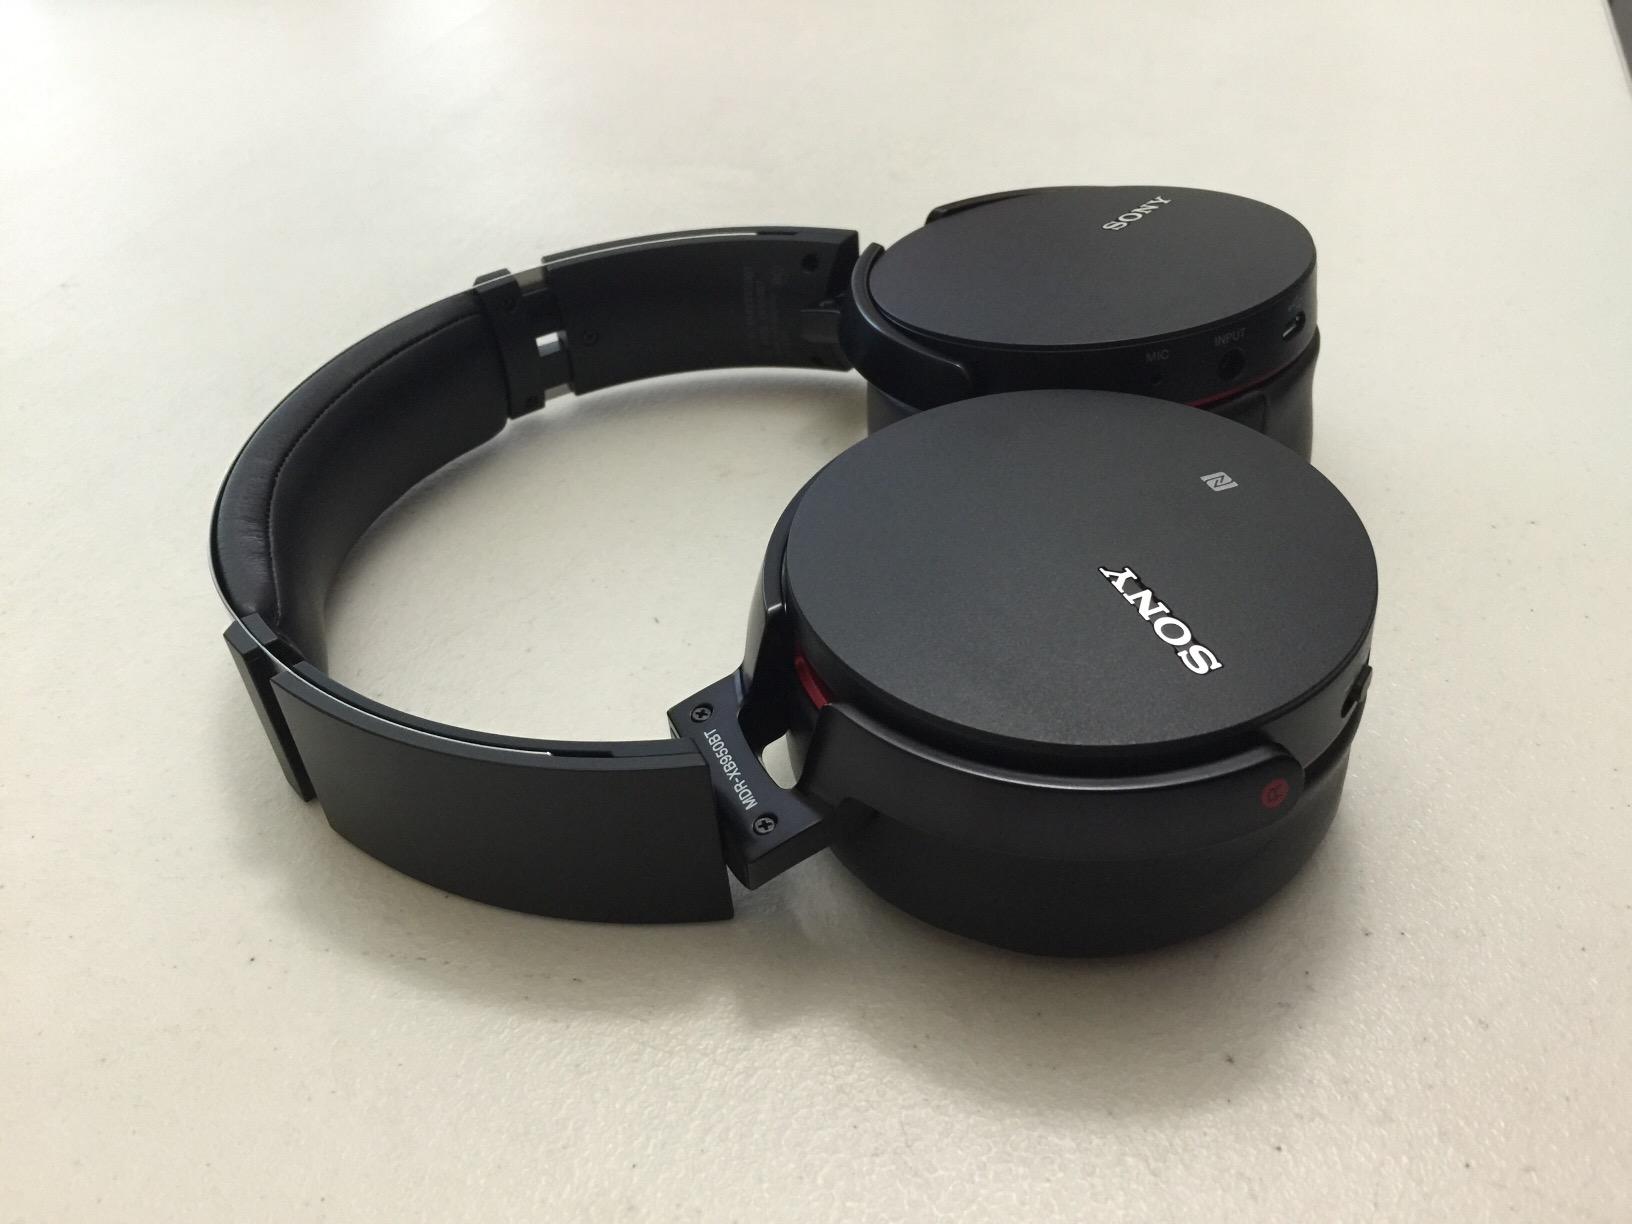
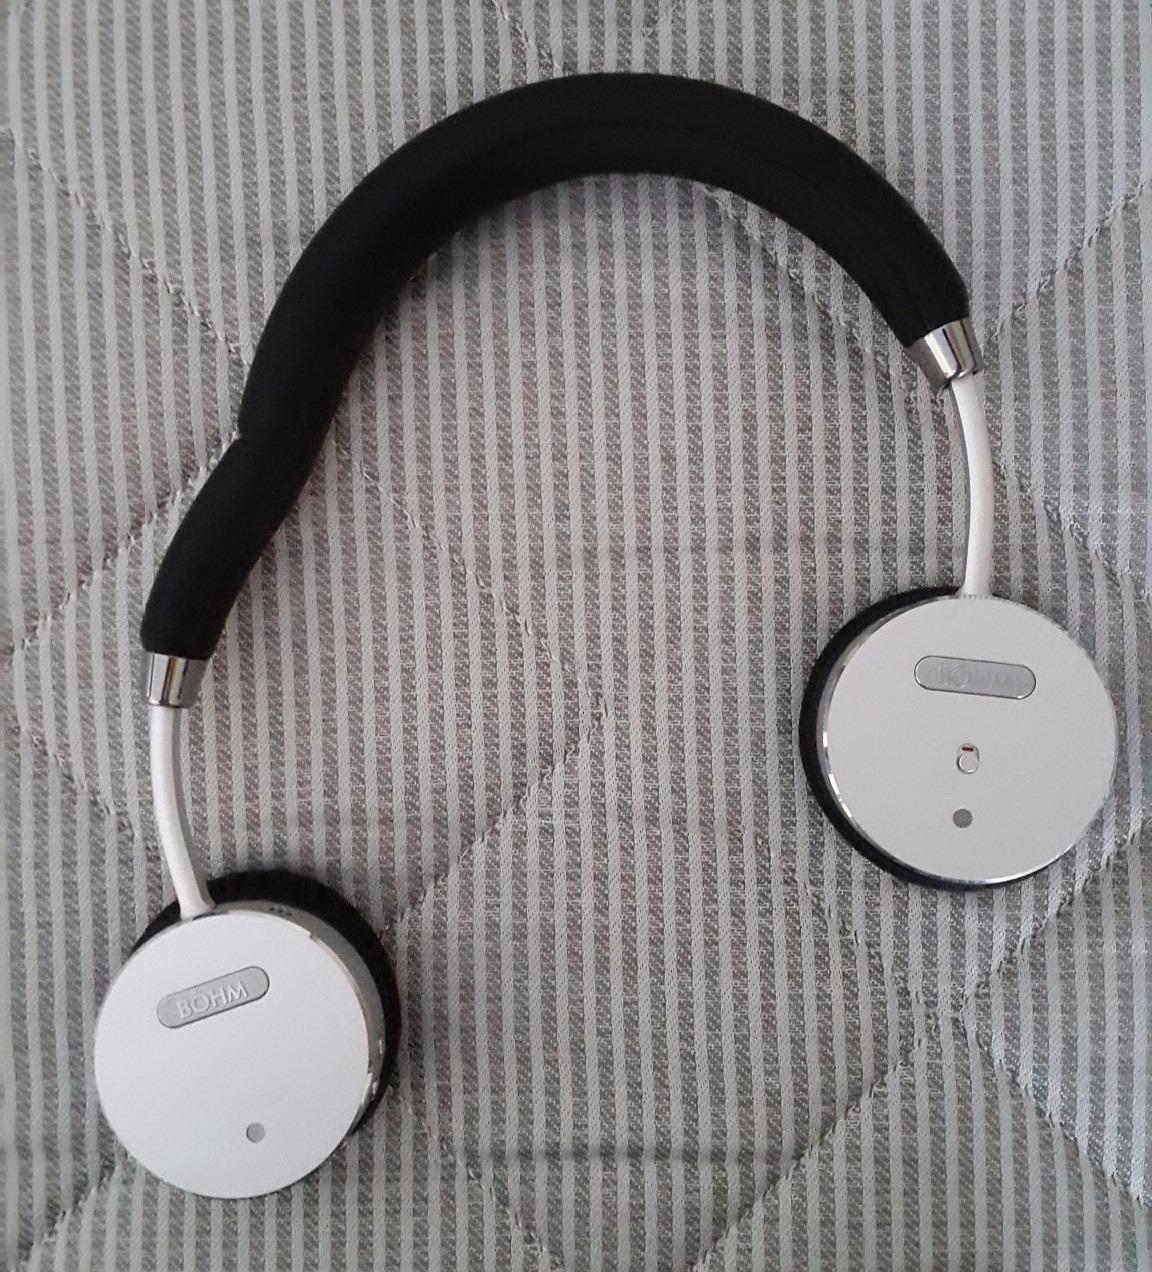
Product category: headphones
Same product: no